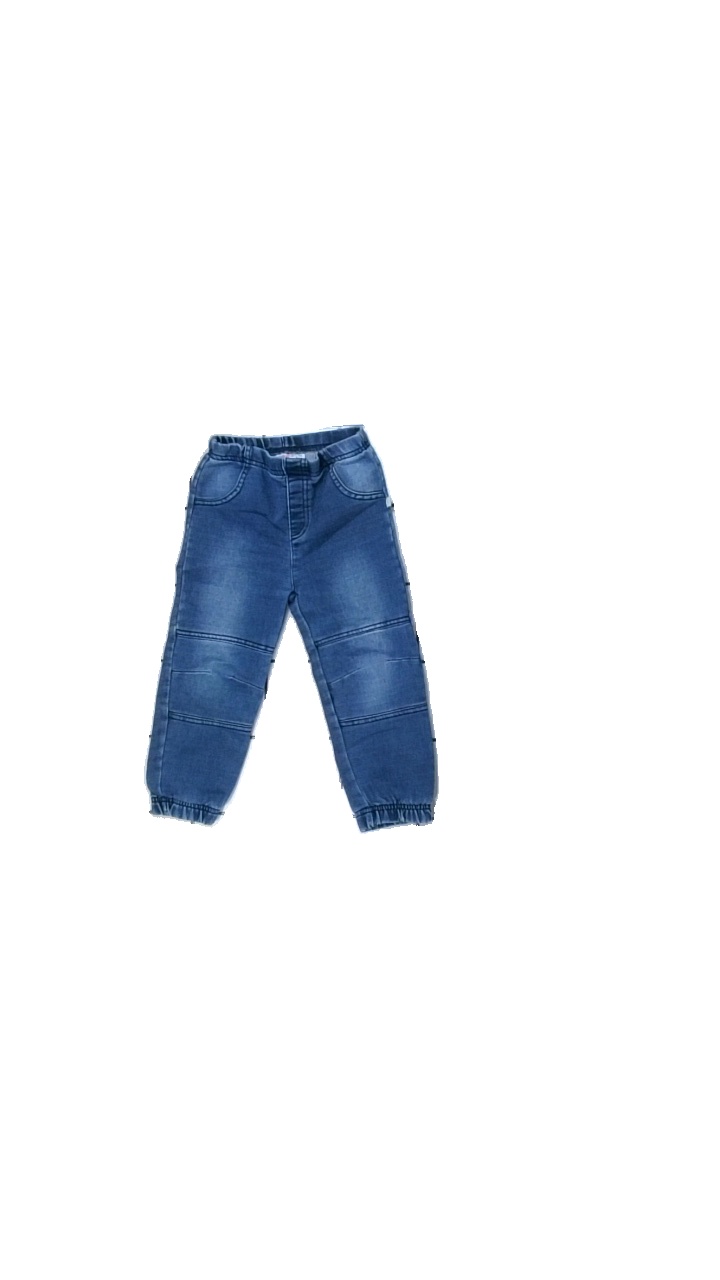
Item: Jeans (Children)
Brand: Liegelind
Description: jeans
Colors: Blue
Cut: Regular
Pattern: Logo print
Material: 65% bomull 33% polyester 2% elastan
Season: All
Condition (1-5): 5
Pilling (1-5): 5
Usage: Reuse
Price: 50-100